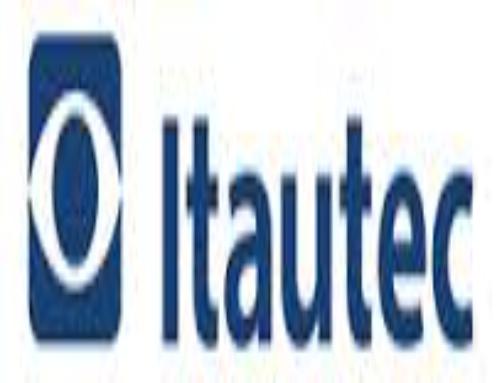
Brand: Itautec
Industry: Electronic